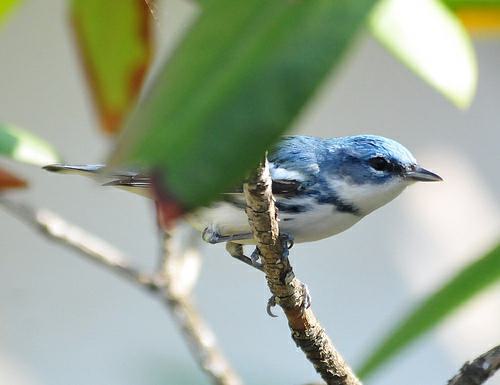
A photo of a cerulean warbler